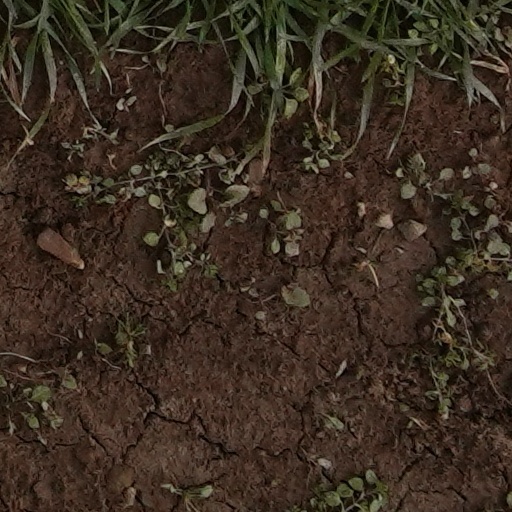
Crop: wheat